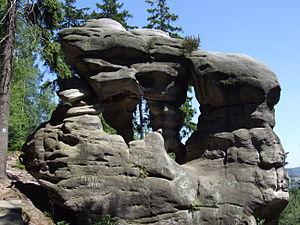
Žďár nad Metují est une commune du district de Náchod, dans la région de Hradec Králové, en Tchéquie. Sa population s'élevait à 664 habitants en 2017.